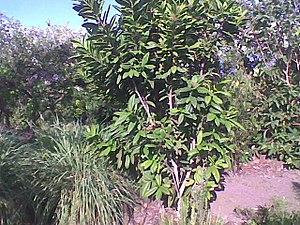
Sent bon lorsque l'on met dans du carry
Le Domaine du Café grillé, situé à Pierrefonds, est un jardin ethnobotanique qui a ouvert ses portes en octobre 2011, à Saint-Pierre.